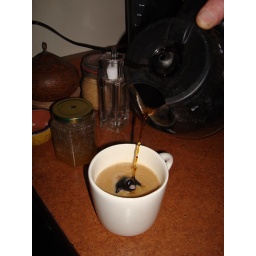
I love this cup. It's got a little black dog in it.